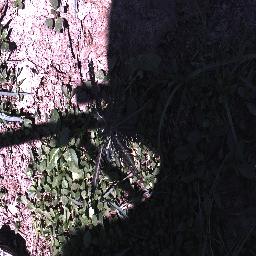
Label: parkinsonia